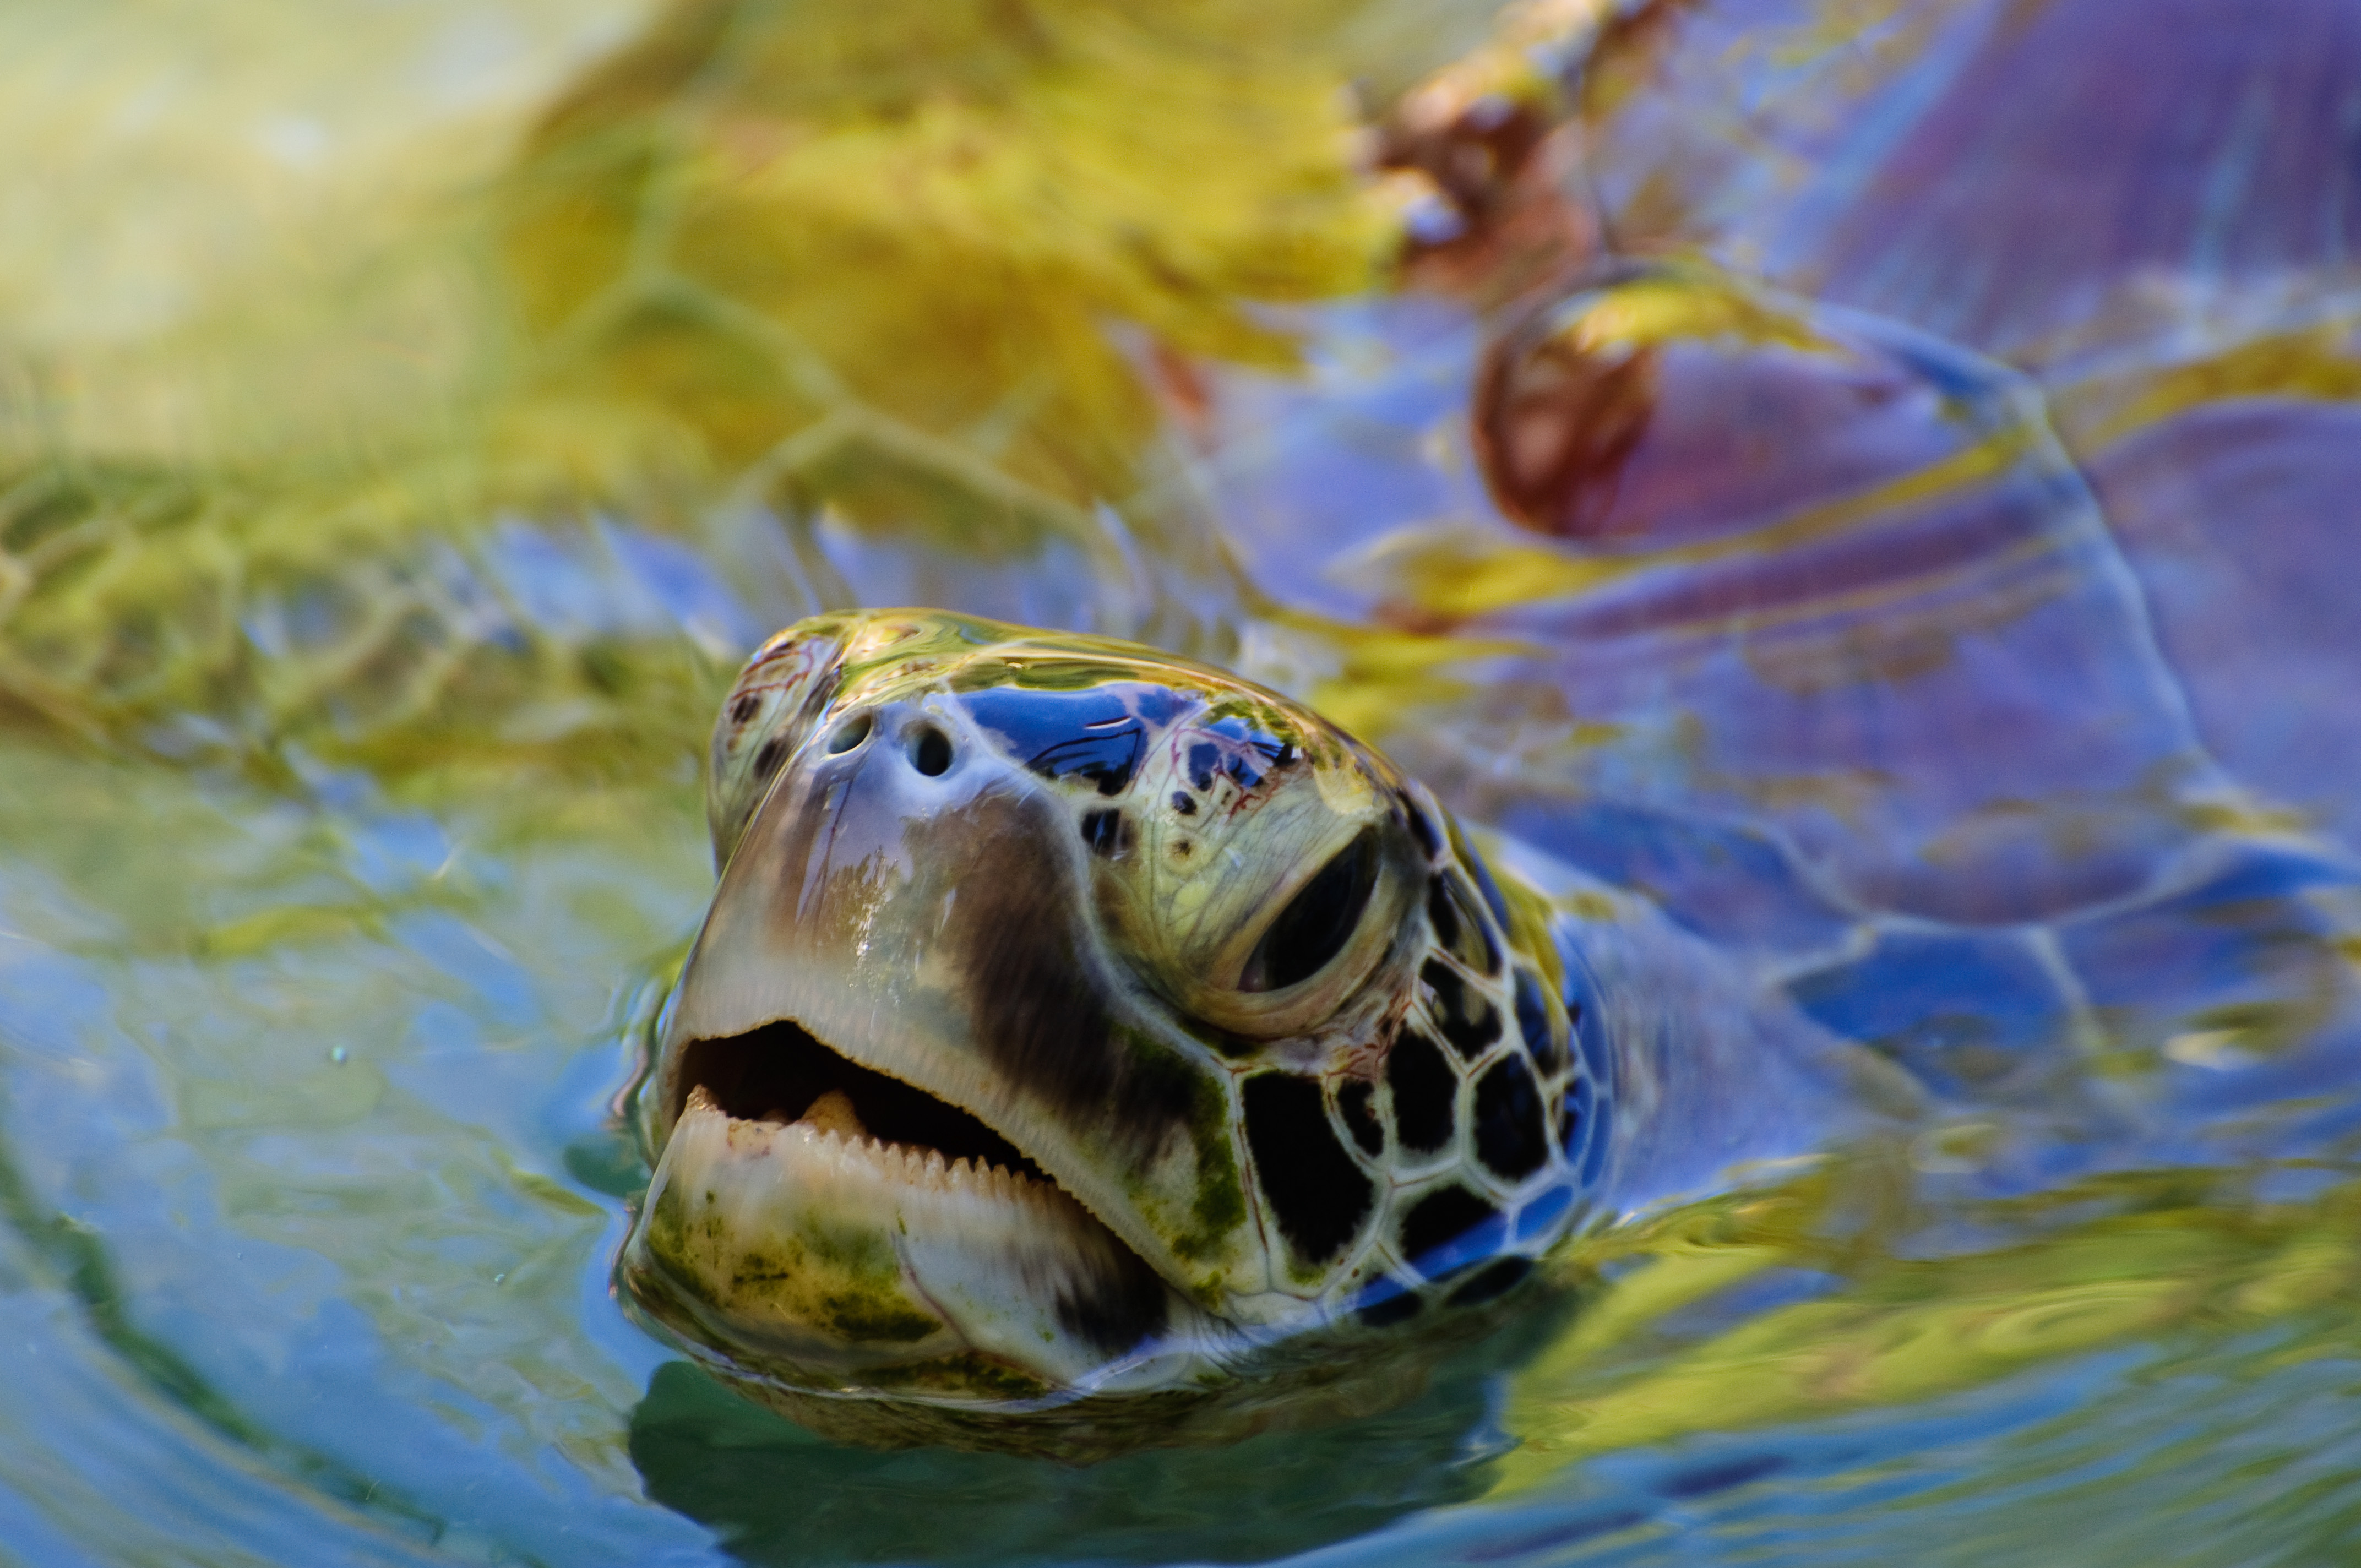
wildlife, biology, nikon, turtle, sea turtle, reptile, fish, fauna, close up, vertebrate, d300, borabora, lemeridien, polinesia, macro photography, polynesia, frenchpolynesia, loggerhead, marine biology